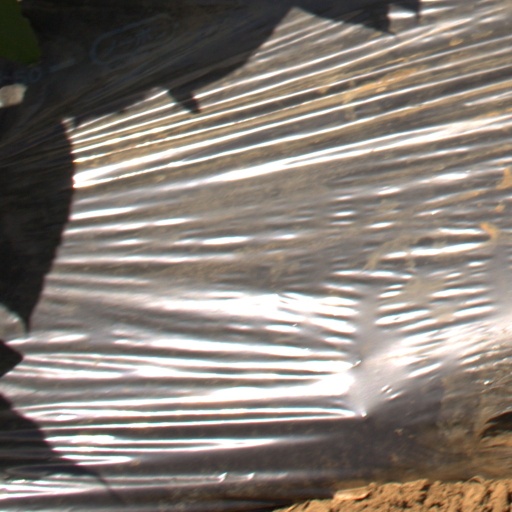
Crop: Jerusalem artichoke